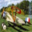
Label: airplane